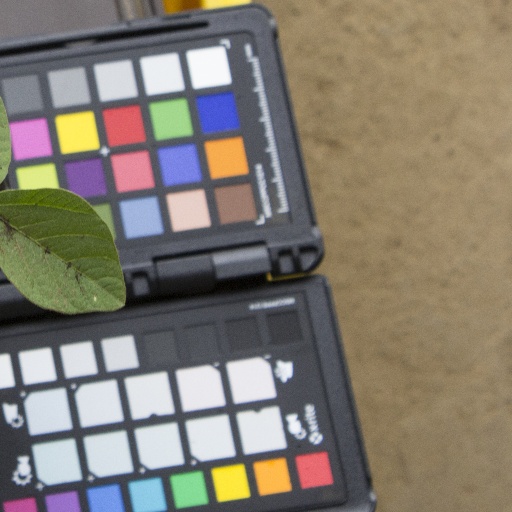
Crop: soybean